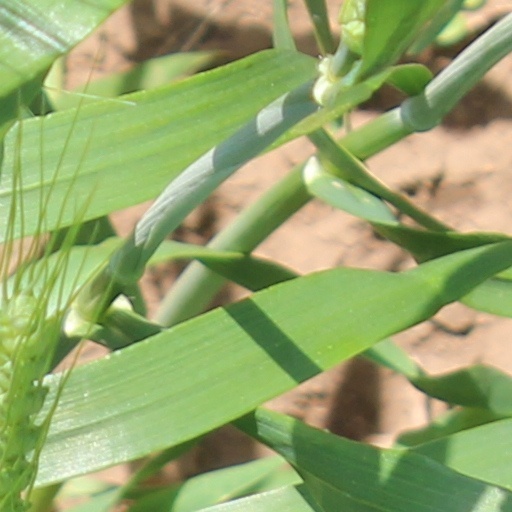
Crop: wheat